Johan Larsson (ice hockey, born 1992)

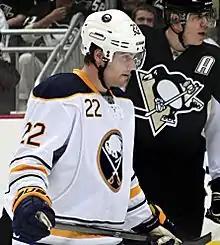
Larsson in April 2013

On 18 May 2011, Larsson signed a three-year contract with the Minnesota Wild, but was loaned to Brynäs for the 2011–12 season.